Hayabusa

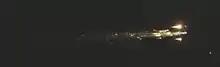
The glowing return capsule is seen forward of and below the parent "Hayabusa" probe bus as the latter breaks up.

The reentry capsule and the spacecraft reentered Earth's atmosphere on 13 June 2010 at 13:51 UTC (23:21 local). The heat-shielded capsule made a parachute landing in the South Australian outback while the spacecraft broke up and incinerated in a large fireball.